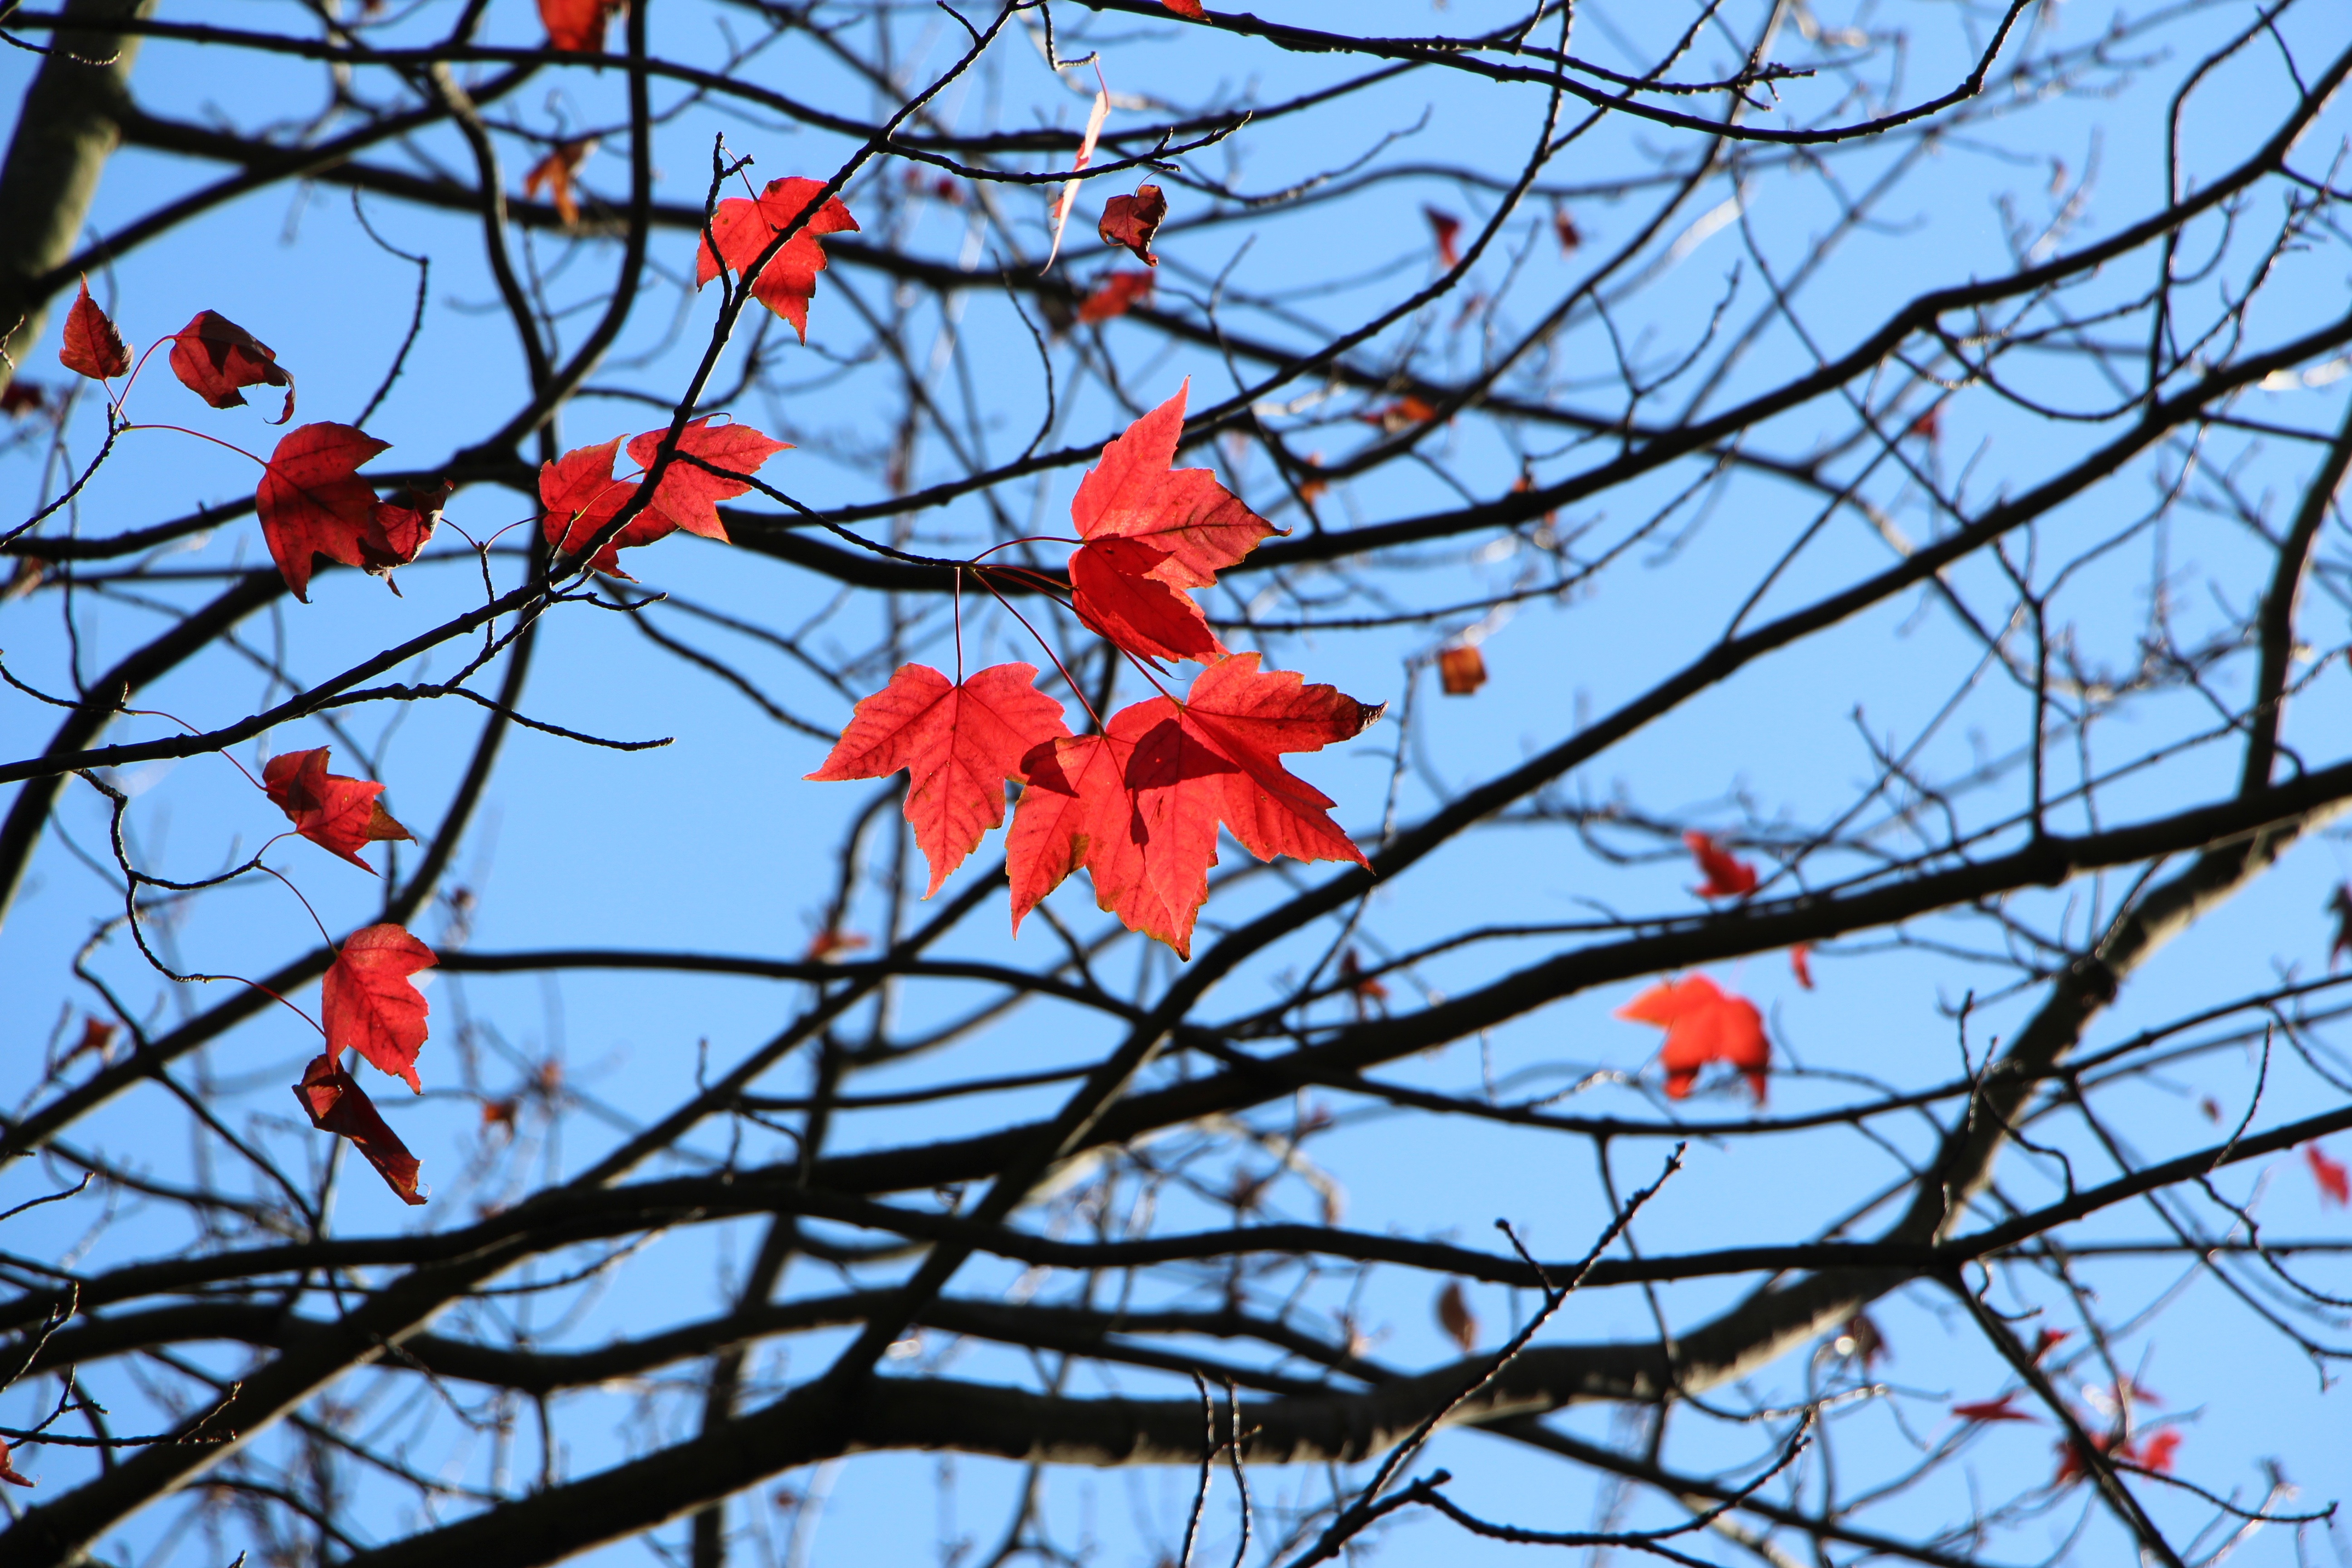
tree, nature, branch, blossom, plant, sky, leaf, flower, spring, red, autumn, botany, flora, season, flowering plant, land plant